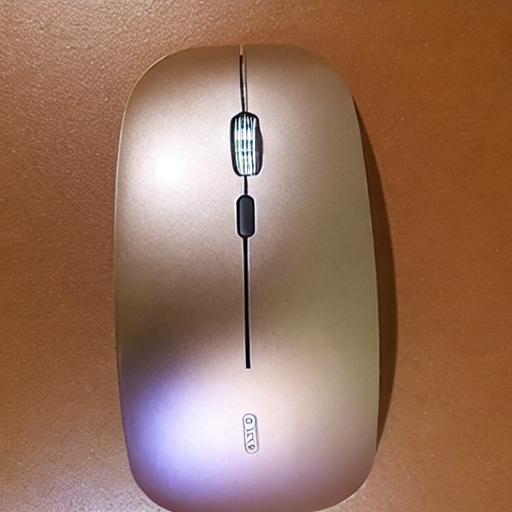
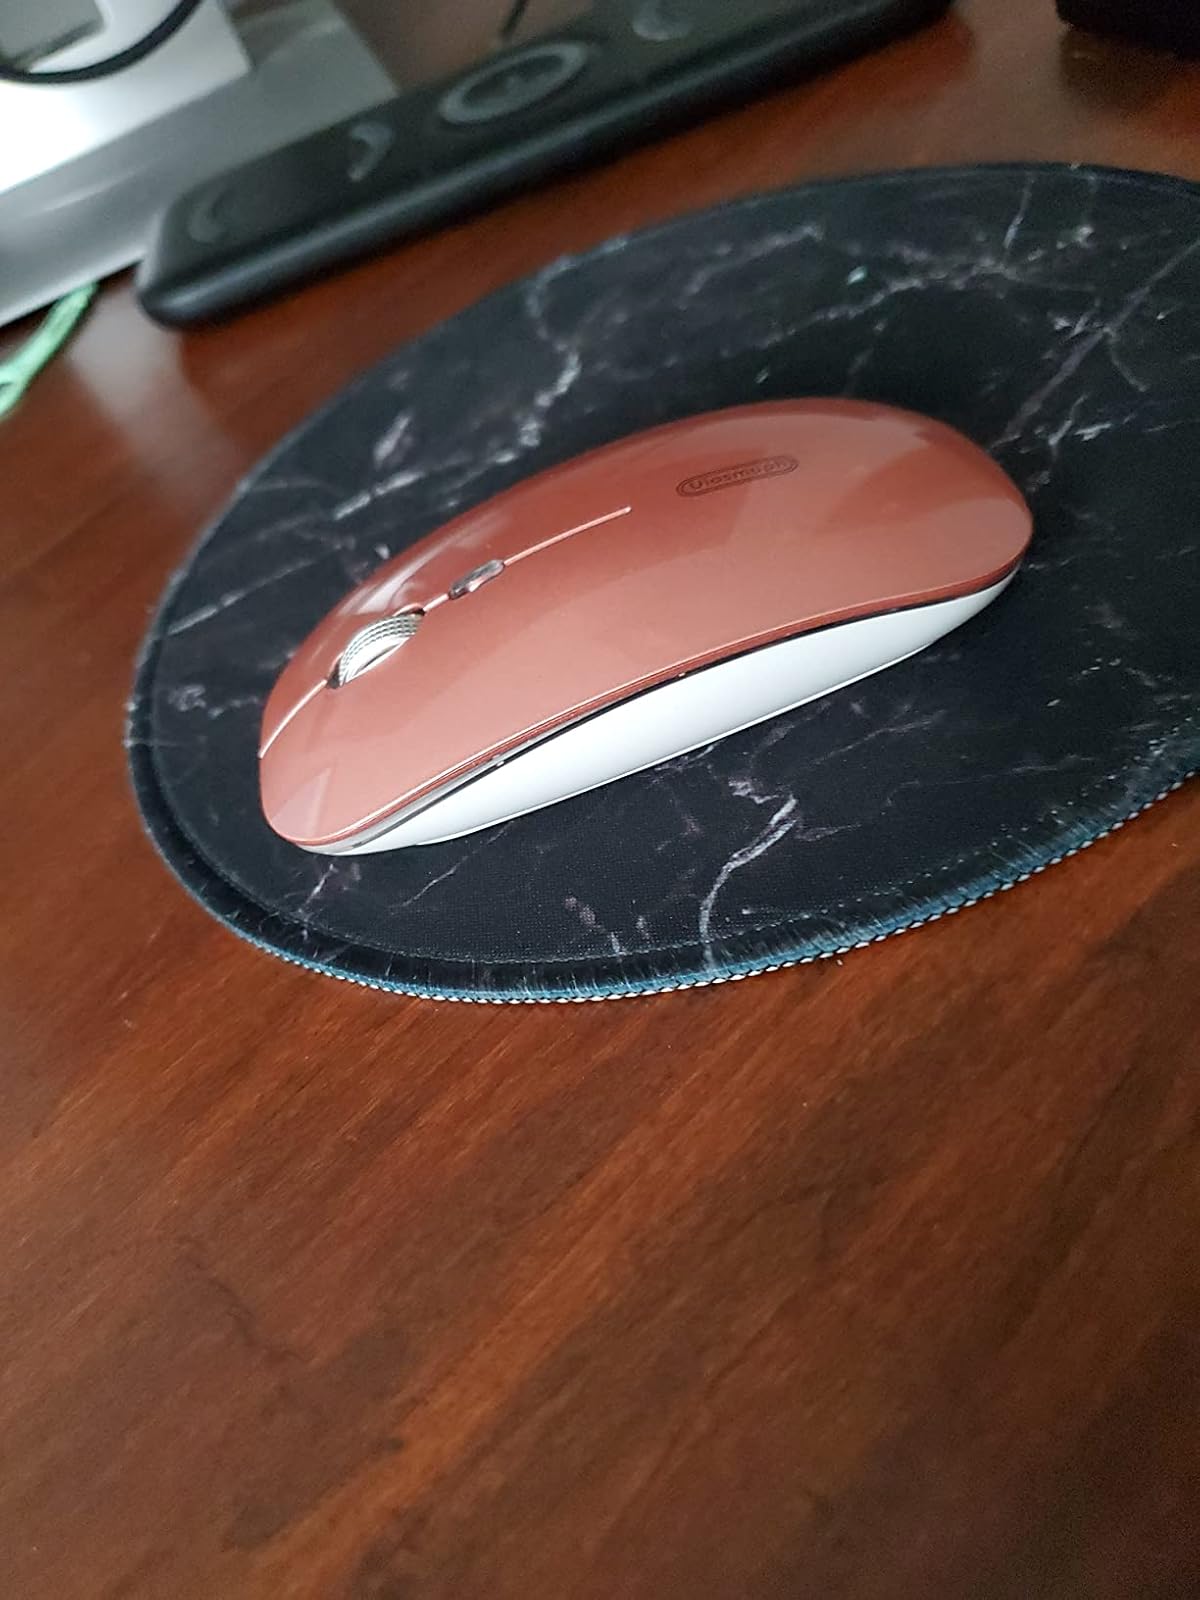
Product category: mouse
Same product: no